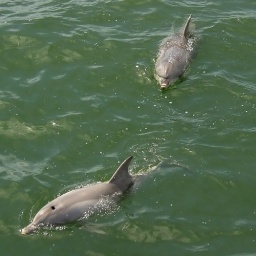
Thwo Dolphins swimming in our tidal river system.